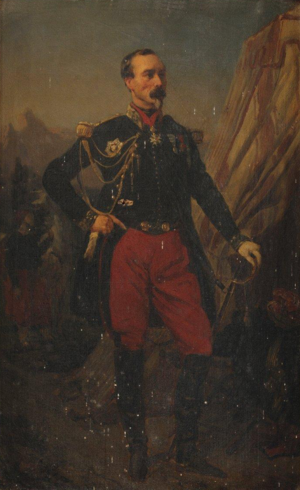
Charles-Marie-Esprit Espinasse (1815-1859)
Charles-Marie-Esprit Espinasse né le 2 avril 1815 à Castelnaudary et mort à Magenta le 4 juin 1859 est un général et homme politique français, ministre de l'Intérieur et de la Sûreté générale du 8 février 1858 au 14 juin 1858 et sénateur de 1858 à 1859.